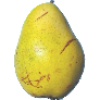
Label: Pear Monster 1